Vehicle inspection

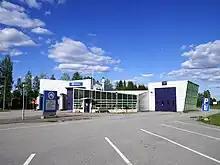
A-Katsastus (Inspection station) in Alavus, Finland

Finland has a long tradition of vehicle inspection, dating back to year 1917. Vehicle inspection was initially carried by cities and provincial inspectors but starting from year 1968 the inspection moved to national governing body of road vehicle administration known as Autorekisterikeskus. In 1994 the vehicle inspection was opened for competition and in 1996 Autorekisterikeskus was split as administrative body Ajoneuvohallintokeskus (AKE) and inspection company Suomen Autokatsastus Oy. Until 2019 it was Liikenteen Turvallisuusvirasto Trafi and nowadays joined Finnish Transport and Communications Agency Traficom, the successor of Ajoneuvohallintokeskus since beginning of the 2010, governs the inspection companies and keeps track of inspection quality and the inspections are carried by private companies. During the years, the inspection procedures and facilities have improved greatly and nowadays the quality of inspection is on such level that mechanical failures as immediate cause for fatal crashes in whole country are minimal.